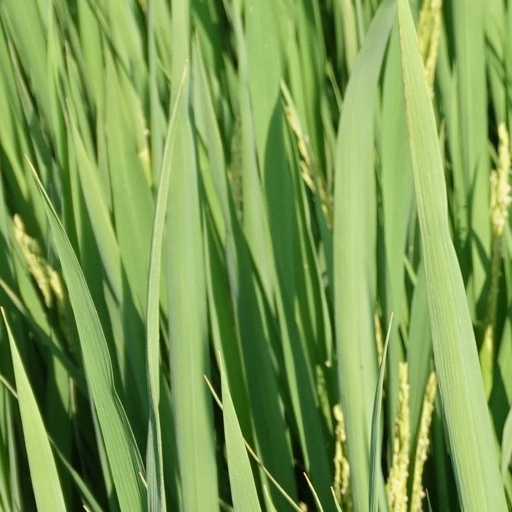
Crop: rice